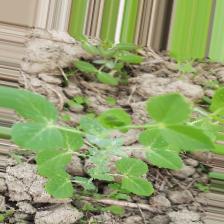
Label: Powdery Mildew